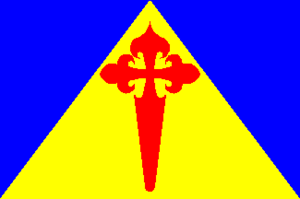
Paradela est un municipio de la comarque de Sarria, dans la province de Lugo, communauté autonome de Galice, au nord-ouest de l'Espagne. C'est aussi le nom de plusieurs parroquias de ce municipio ; mais ce n'est pas le nom du chef-lieu du municipio qui se trouve dans la localité de Pacios.